QI

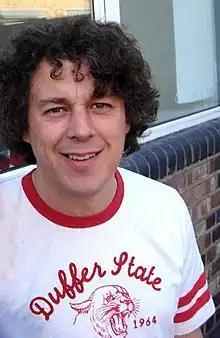
Comedian Alan Davies (pictured in 2007) has been a permanent "QI" panellist in every series.

The panel consists of four participants: three rotating guests and one regular, Alan Davies, who has the seat to the immediate right of the host. Davies has appeared in every episode. However, in "Divination" he was not able to appear at the studio; he was still able to play "from beyond". Despite frequent wins, Davies often finishes last due to incurring forfeits.